Salem Bland

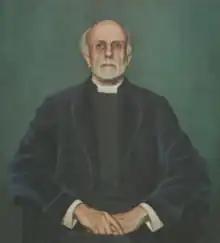
1925 painting of Bland by Lawren Harris

Salem Goldworth Bland (1859–1950) was a Canadian Methodist theologian, Georgist, and one of Canada's most important Social Gospel thinkers.